Ahmadou Ahidjo

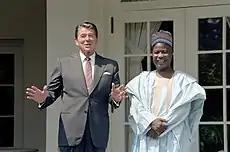
Ronald Reagan and Ahmadou Ahidjo in July 1982

In 1972, when Cameroon hosted the Africa Cup of Nations, Ahidjo ordered the construction of two new stadiums, the Ahmadou Ahidjo stadium and the Unification Stadium. The Unification Stadium was named in celebration of the country being renamed as the United Republic of Cameroon.